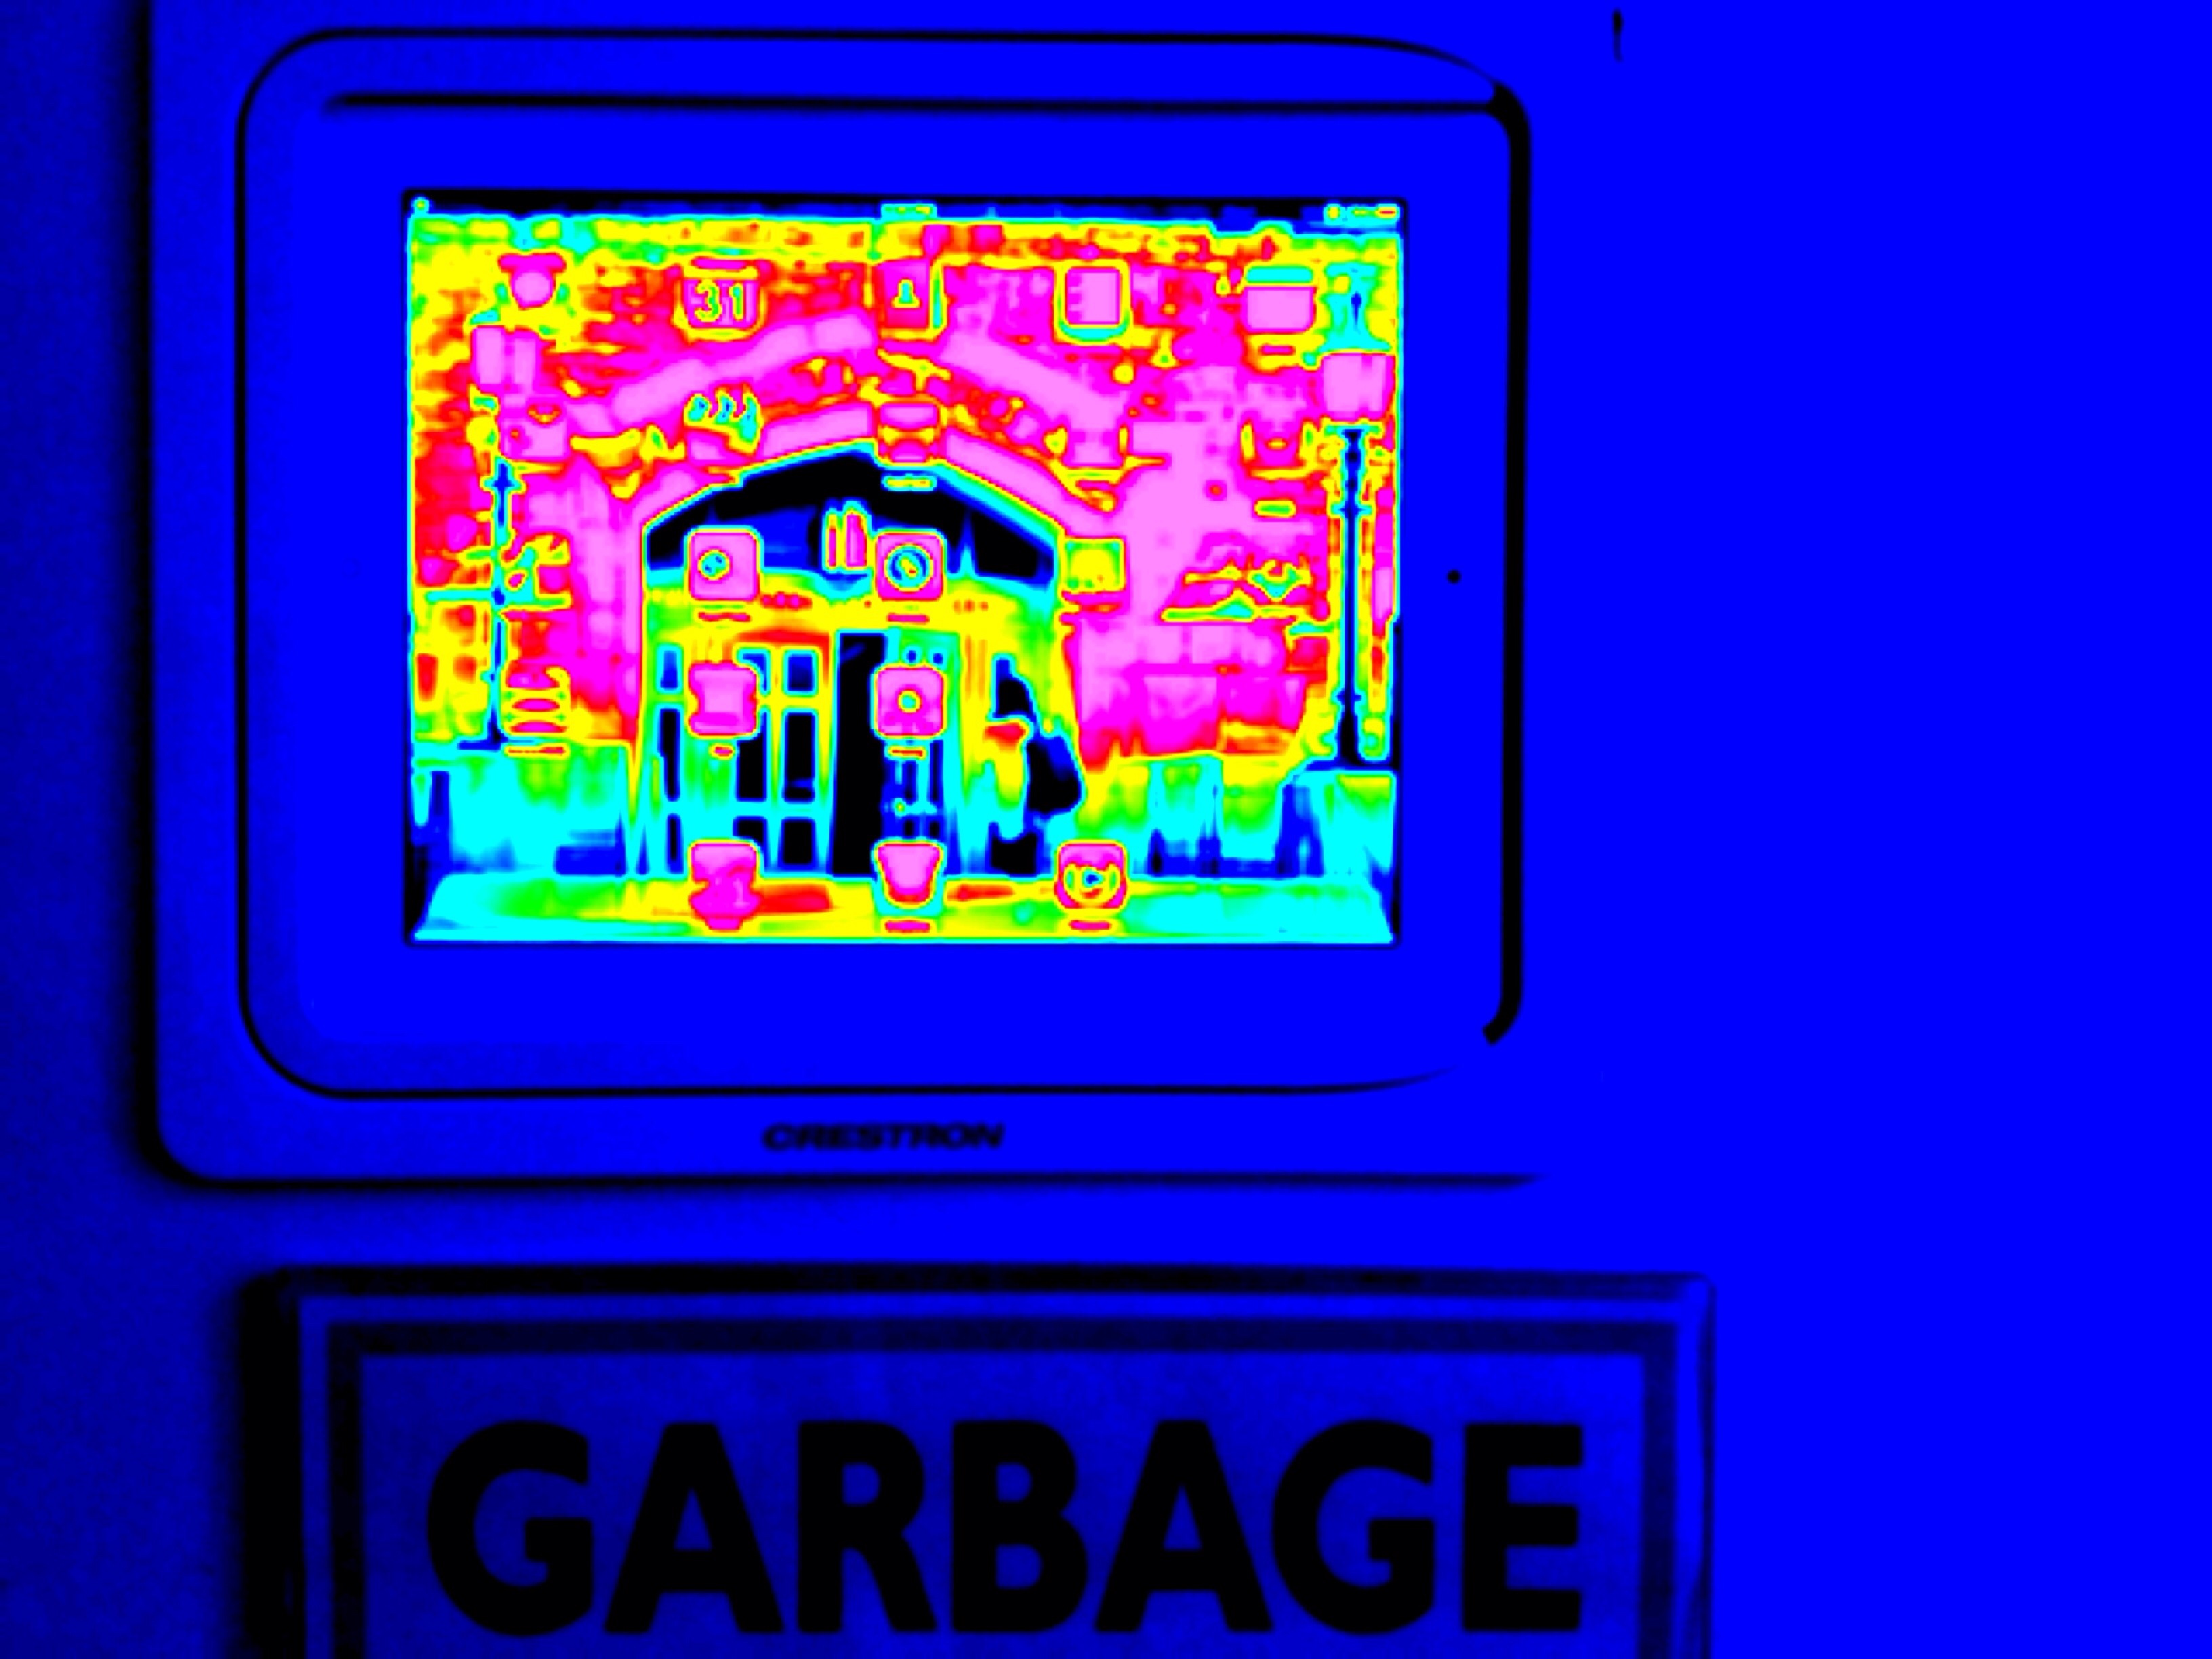
gadget, font, illustration, text, screenshot